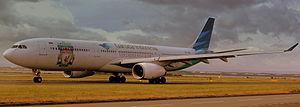
Garuda Indonesia Airbus A330-300 à Liverpool (juillet 2013).